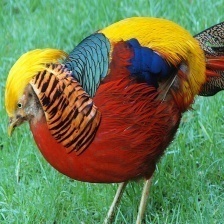
Species: GOLDEN PHEASANT
Scientific name: CHRYSOLOPHUS PICTUS